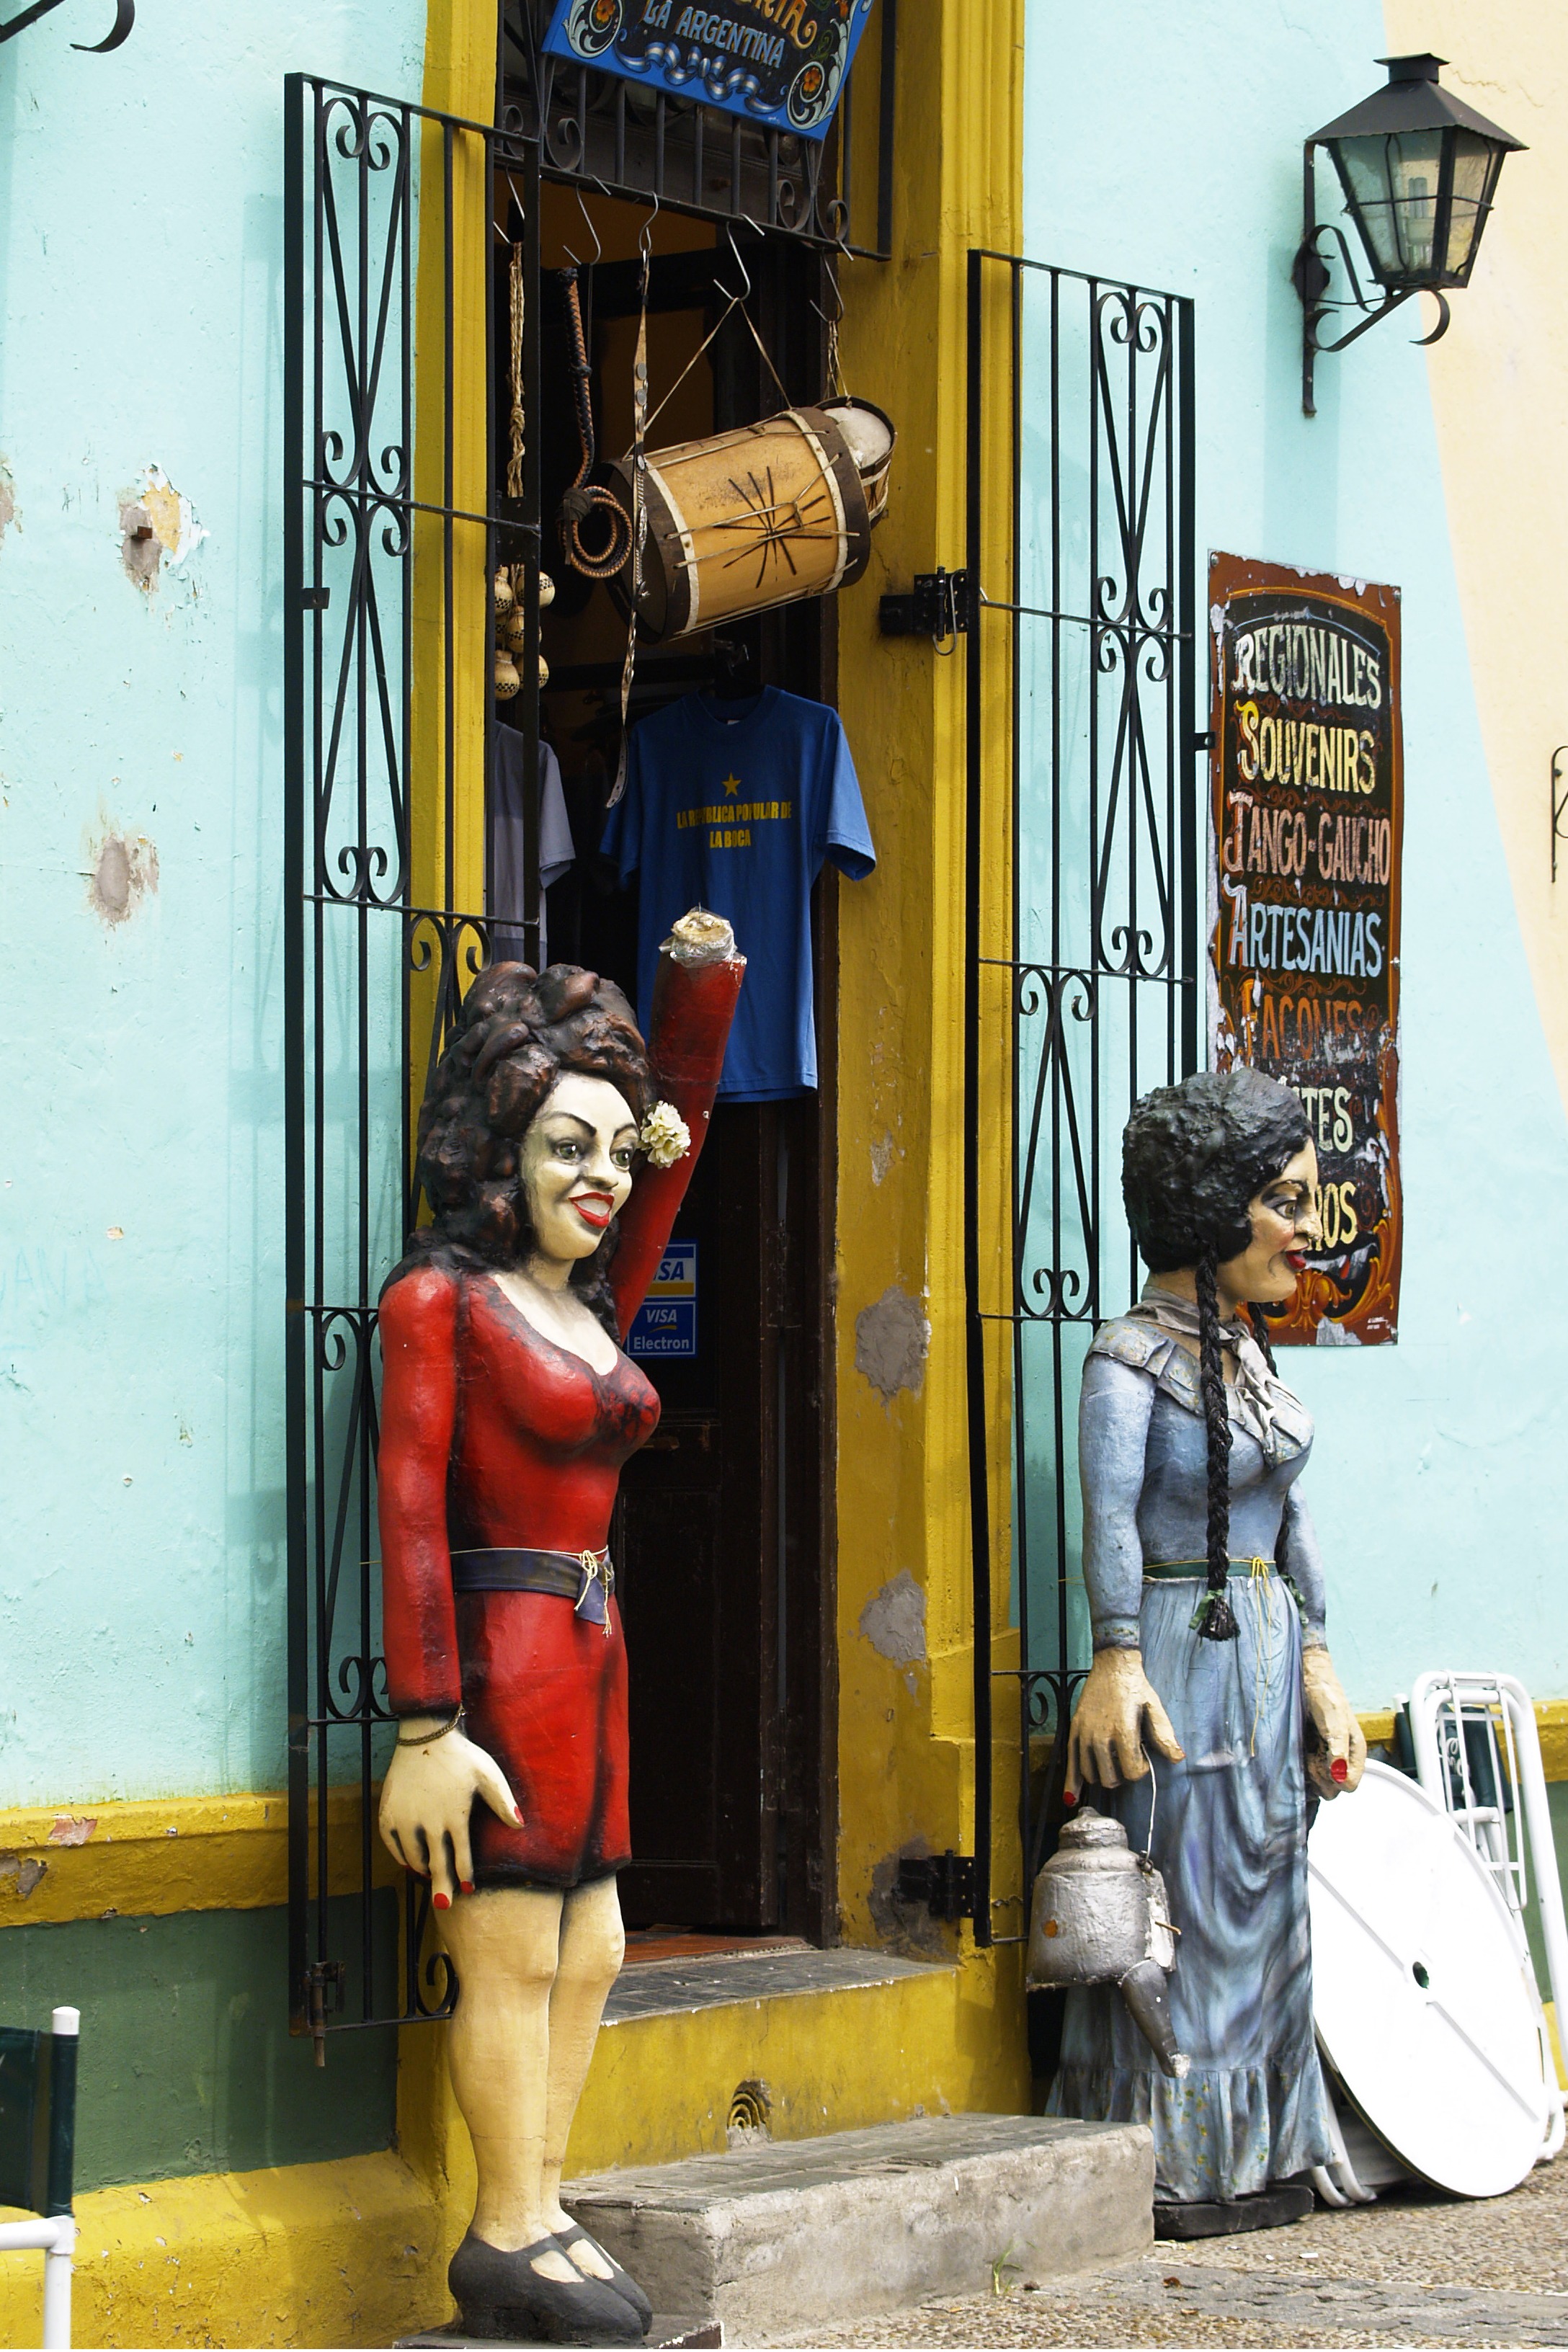
road, street, building, city, door, street art, art, infrastructure, mural, figures, comics, buenos aires, caminito